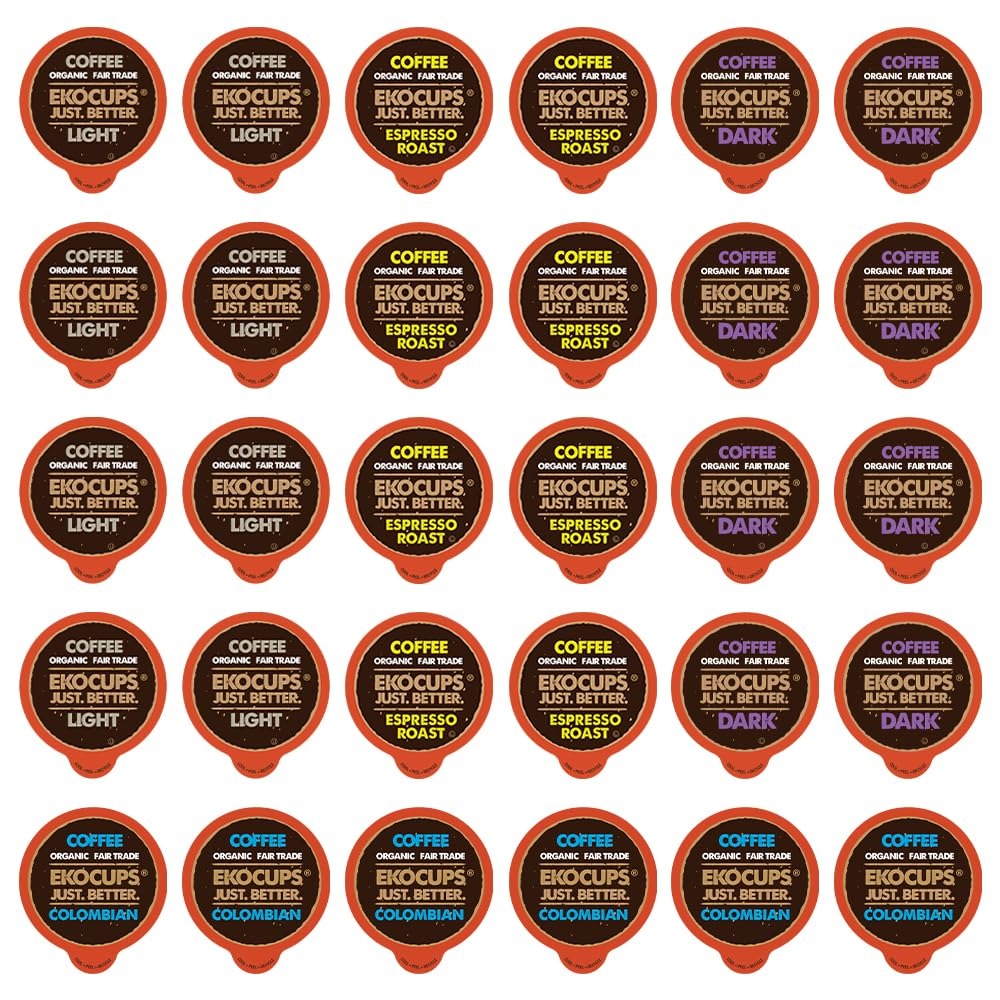
Item Name: EKOCUPS Organic & Fair Trade Gourmet Hot or Iced Coffee Single Serve Cups for Keurig K Cup Brewer Variety Pack Sampler, 30 Count
Bullet Point 1: COFFEE VARIETY PACK: EKOCUPS coffee pod variety pack offers flavored and unflavored coffee pods. Enjoy flavors like hazelnut as well as our single origin coffee brews like our Sumatran blend. There's something for everyone to enjoy in our k variety pack!
Bullet Point 2: ORGANIC COFFEE PODS: EKOCUPS coffee pods are USDA certified organic & fair trade. Our coffee beans are sourced & roasted with care and precision offering you a bolder stronger cup of coffee. Our organic k pods are perfect for true coffee lovers
Bullet Point 3: 30% MORE COFFEE: EKOCUPS has 30% more coffee in every k pod than other brands making them perfect for iced coffee. Pick your favorite brew from our coffee assortment sampler, pour over ice, add creamer & enjoy! Our k pod variety pack makes it easy!
Bullet Point 4: QUALITY INGREDIENTS: Not only is our coffee organic & fair trade each cup is vegan, kosher, pareve, & keto friendly! Indulge in your favorite flavors & roasts guilt free with our sugar free coffee variety pack sampler.
Bullet Point 5: COMPATIBLE WITH KEURIG BREWERS: Our single serve coffee pods are compatible with coffee machines that brew K Cups including the Keurig 2.0 brewer. K cups is a registered trademark of Keurig. We are not affiliated with Keurig & Green Mountain
Value: 30.0
Unit: Count

Price: 25.99